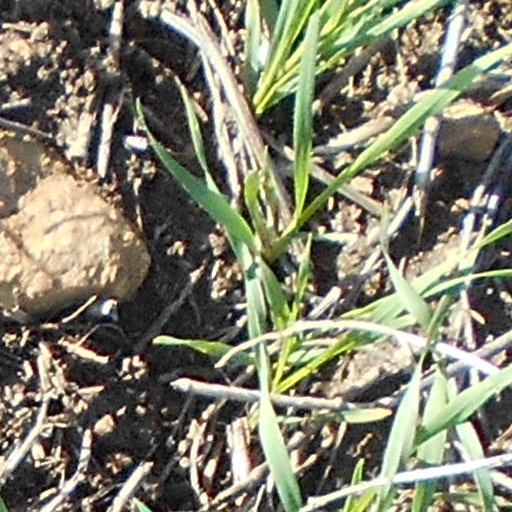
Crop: wheat